Country Joe McDonald

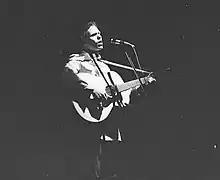
Country Joe McDonald (Kralingen, 1970)

McDonald has recorded 33 albums and has written hundreds of songs over a career spanning 60 years. In 1965, he and Barry "The Fish" Melton co-founded Country Joe & the Fish which became a pioneer psychedelic rock band with their eclectic performances at the Avalon Ballroom, the Fillmore Auditorium, the 1967 Monterey Pop Festival, and both the 1969 original and 1979 reunion Woodstock Festivals.